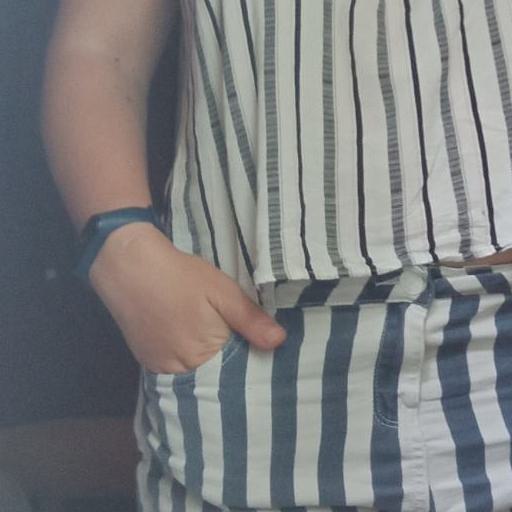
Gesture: no_gesture